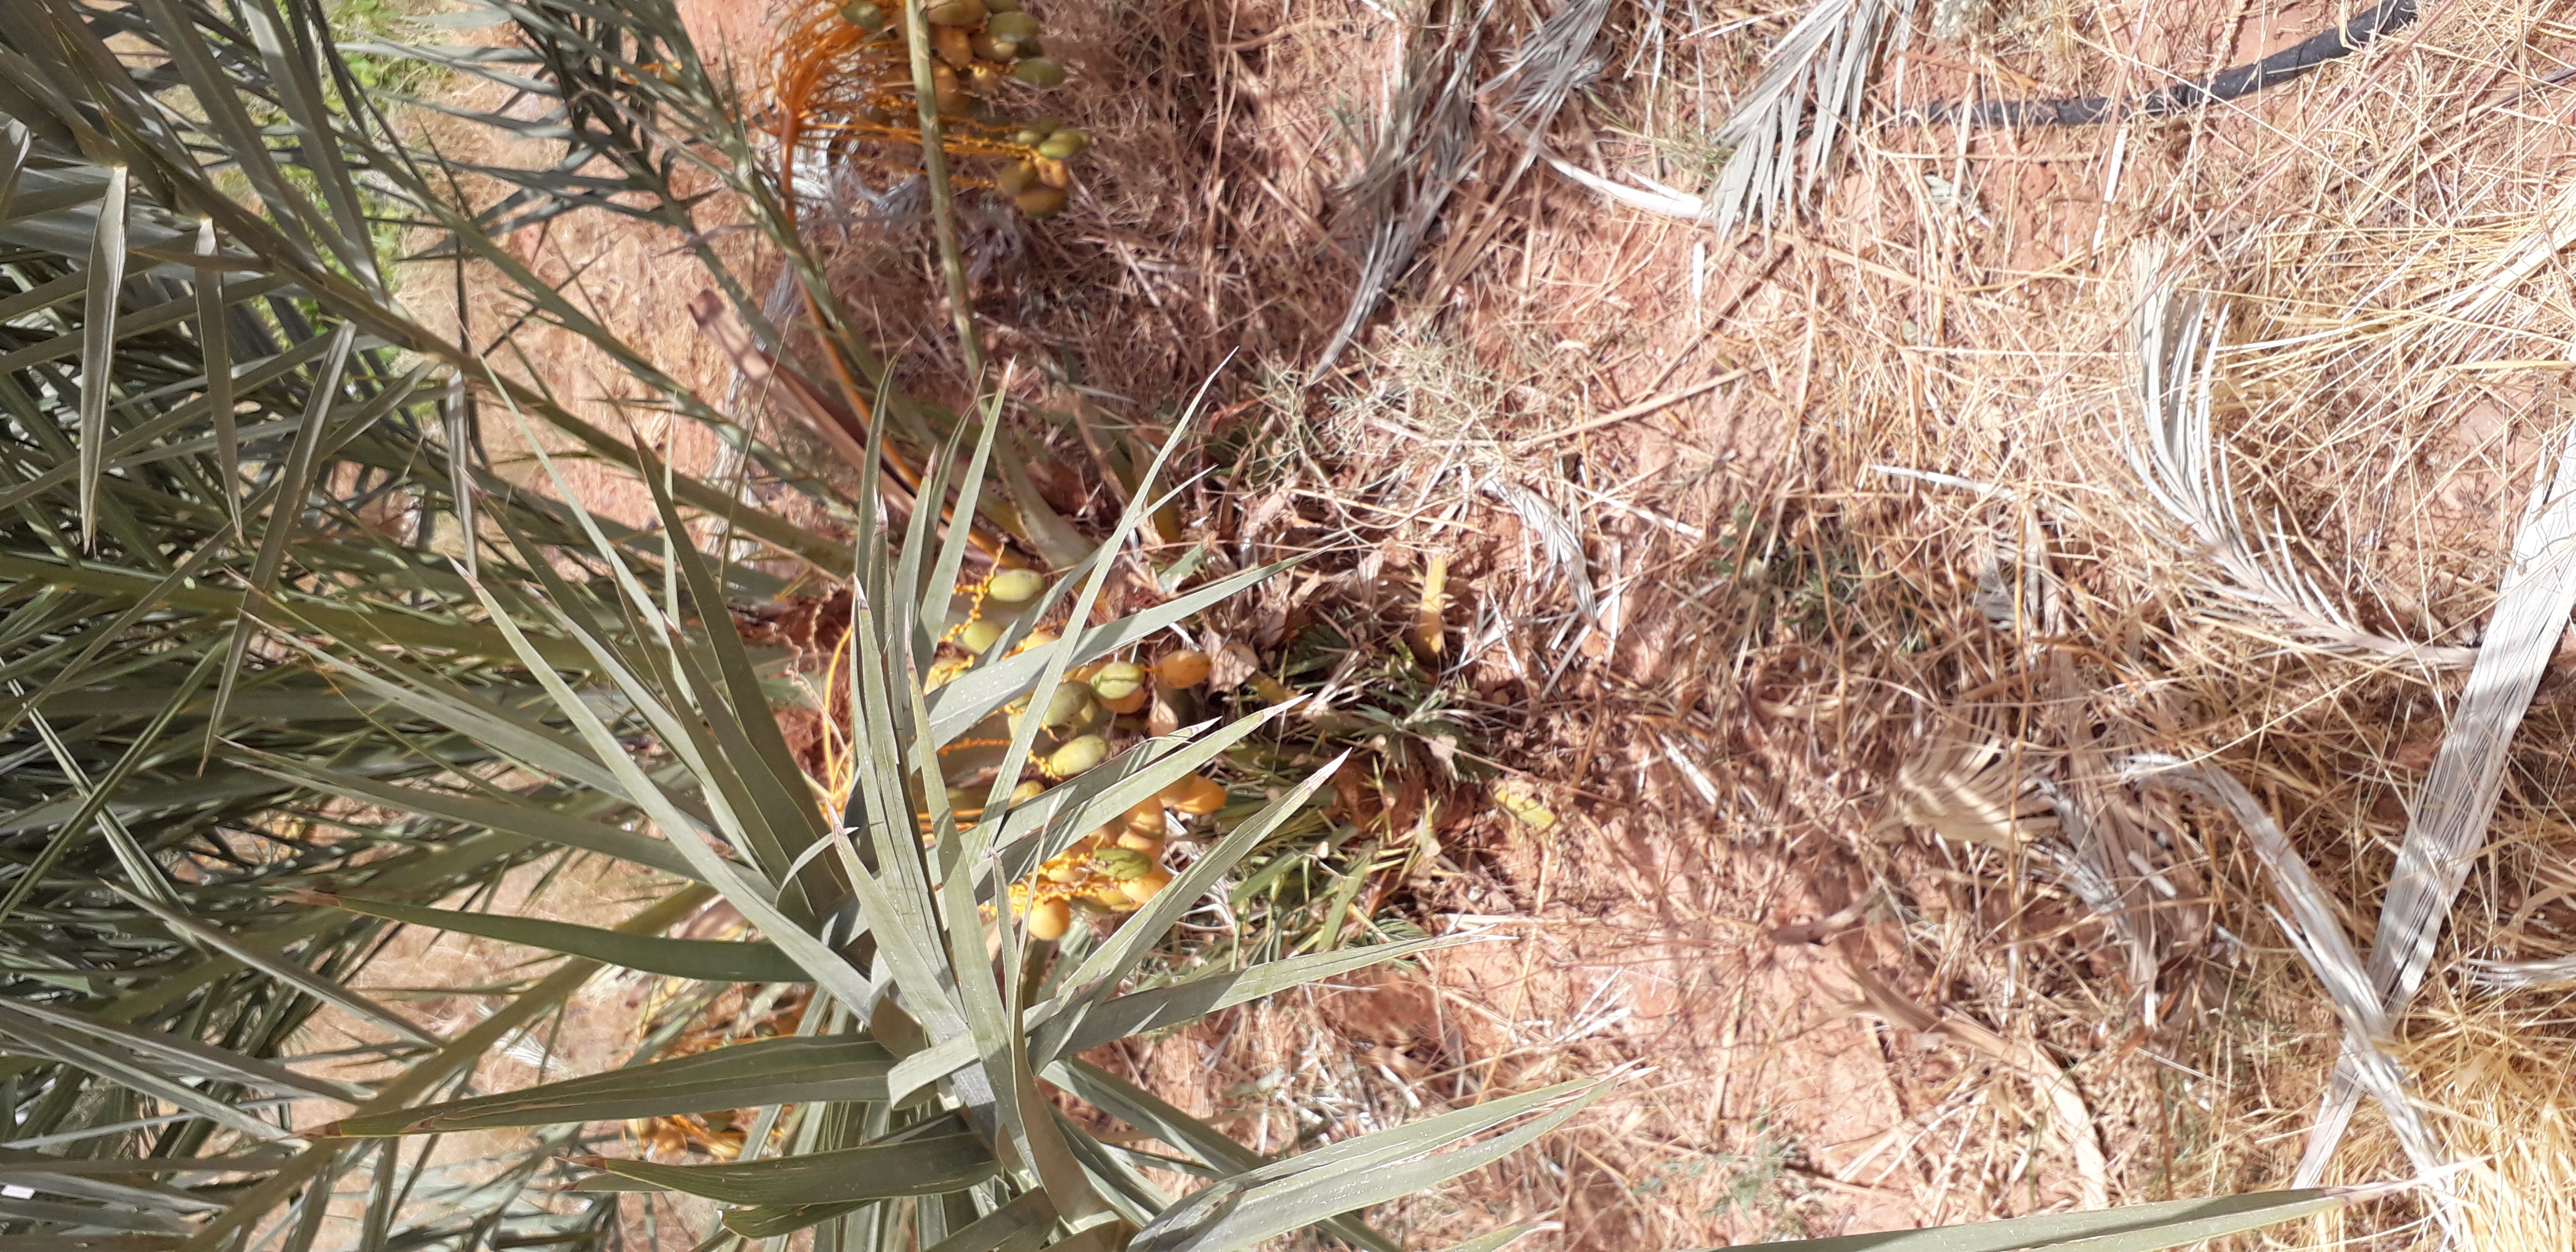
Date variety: Boumajhoul